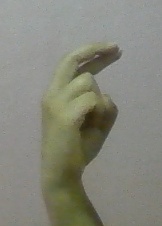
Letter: zay